Cucurbita

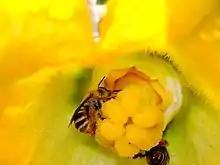
"Cucurbita" female flower with pollinating squash bees

Many North and Central American species are visited by specialist pollinators in the apid tribe Eucerini, especially the genera "Peponapis" and "Xenoglossa", and these squash bees can be crucial to the flowers producing fruit after pollination.